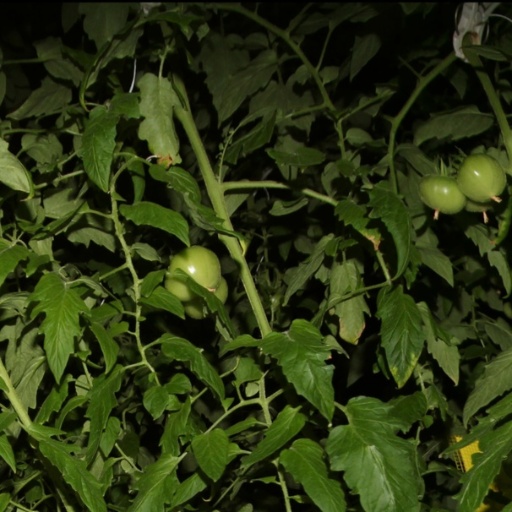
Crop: tomato